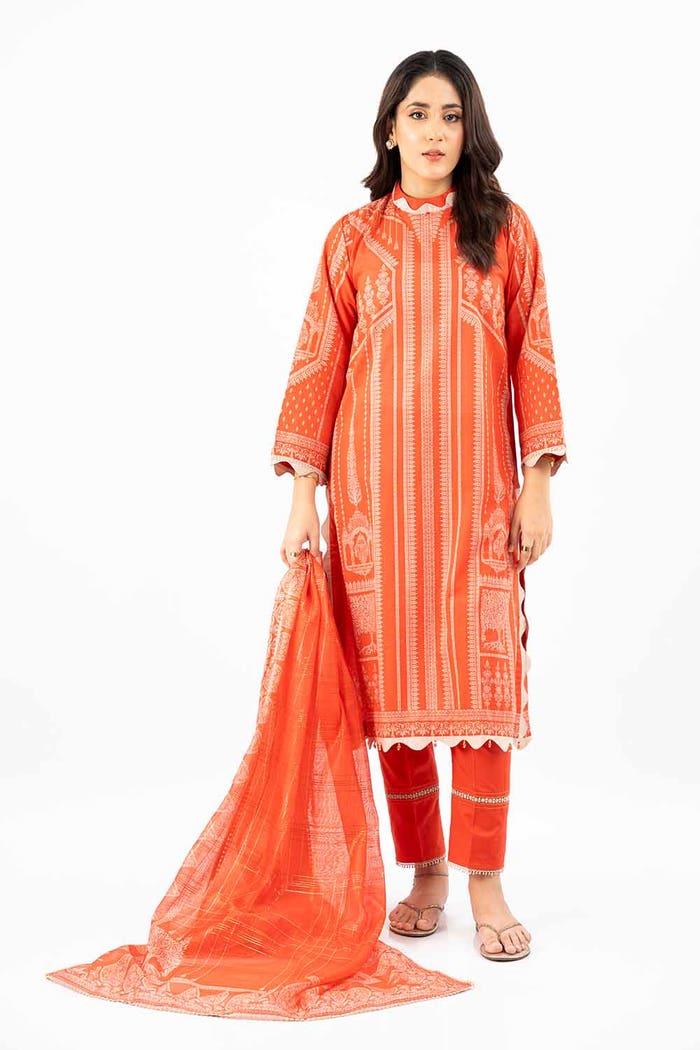
red multi embroidered cotton suit